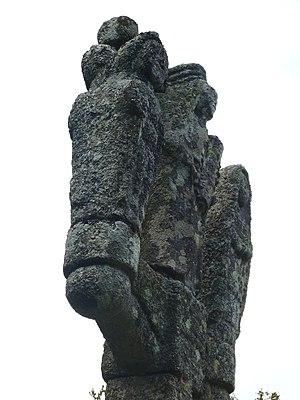
Une statue géminée est une statue double accolée, formée de deux statues se tournant le dos, ou d'une statue à double face. Les statues géminées sont fréquentes dans les calvaires bretons.